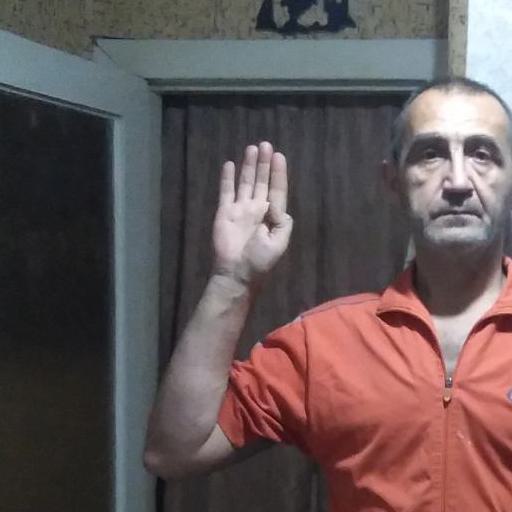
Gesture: stop